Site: brandenburg
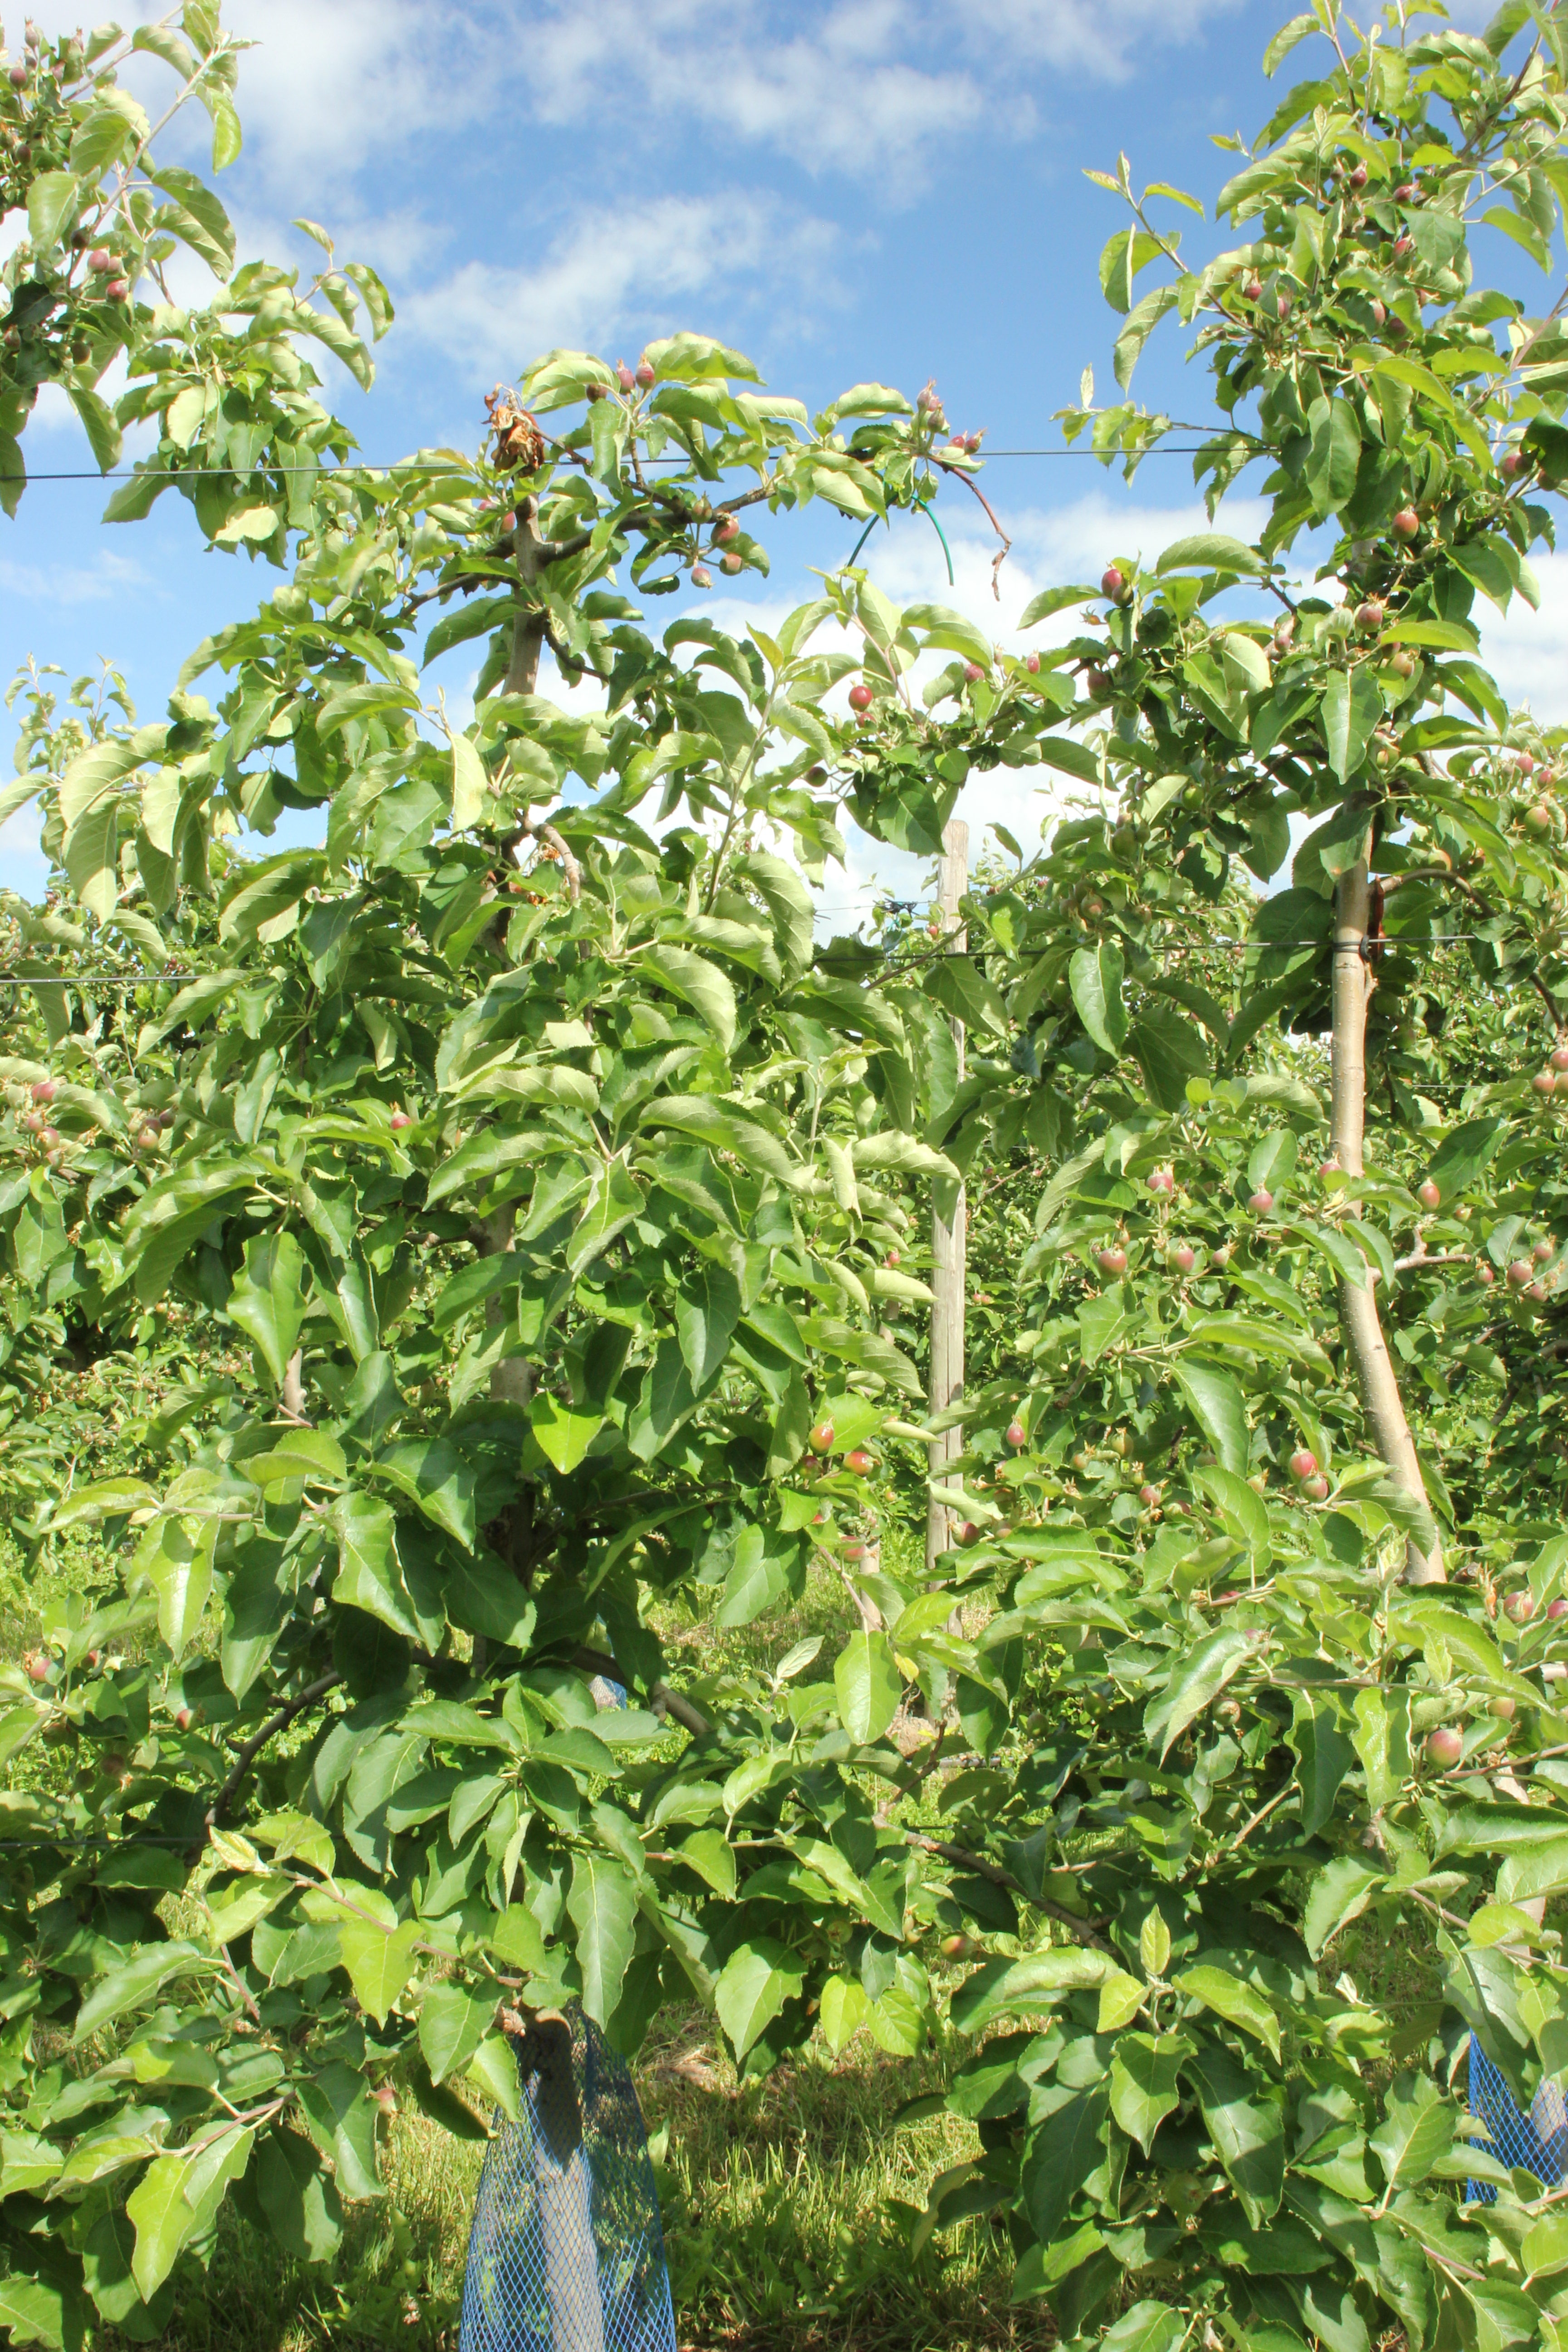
Growth stage (BBCH 72): Development of fruit